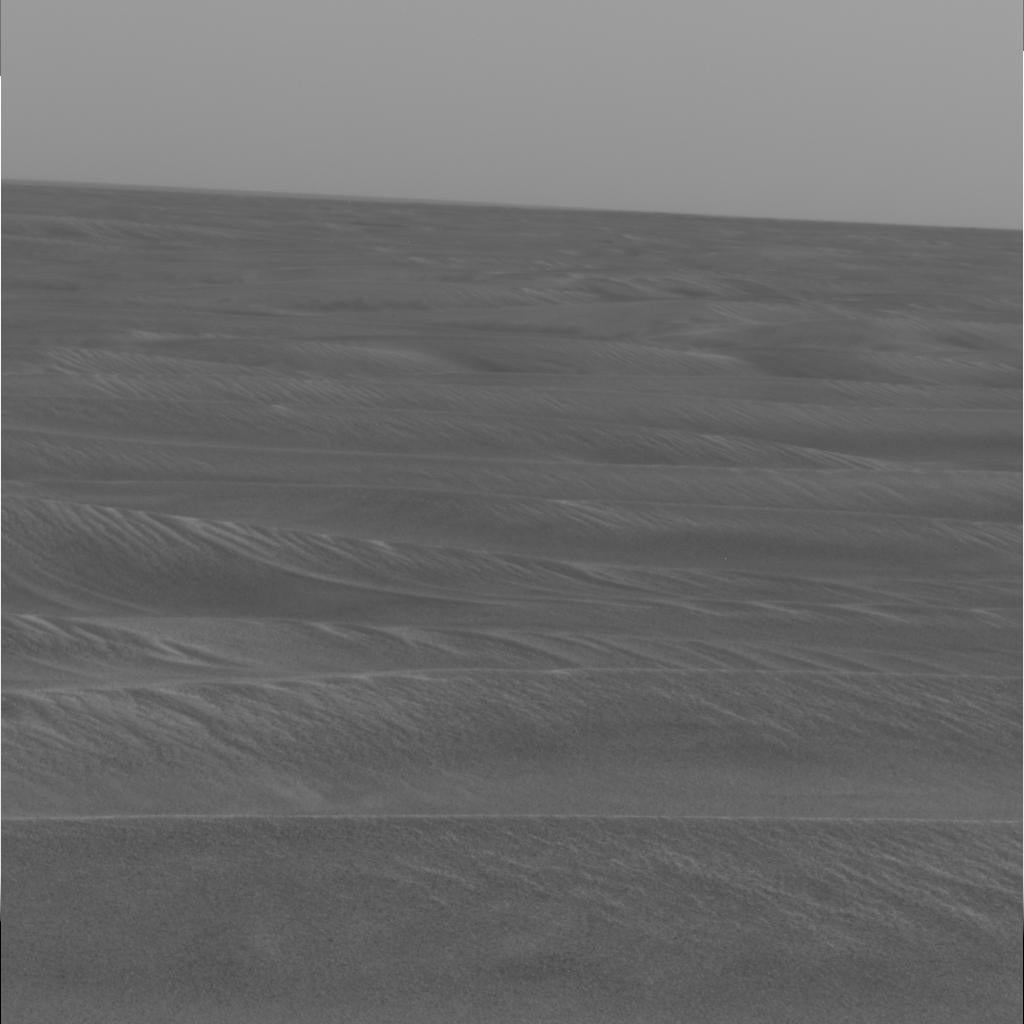
Surface features visible: Dunes/Ripples, Soil, Distant Vista, Sky